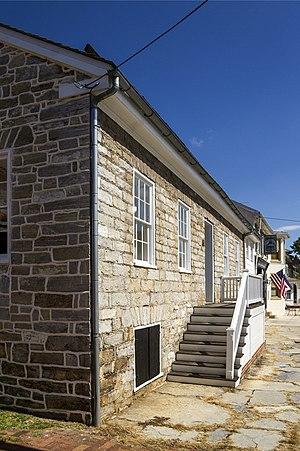
Maison Good-Reilly à Sharpsburg, Maryland, Etats-Unis